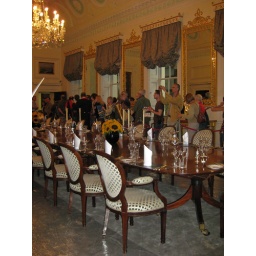
a very long dining table in the lloyds building